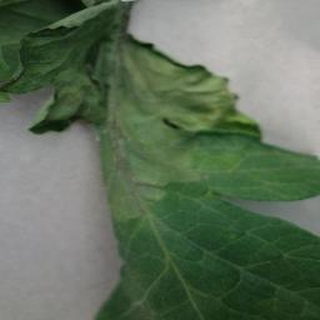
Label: tomato_late_blight